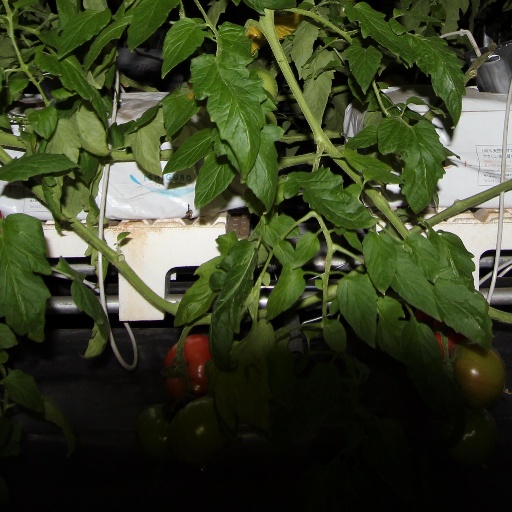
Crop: tomato